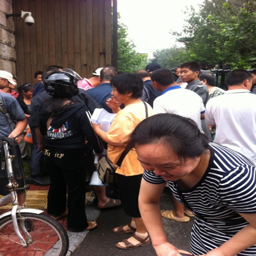
person is somewhere in the middle of this crowd